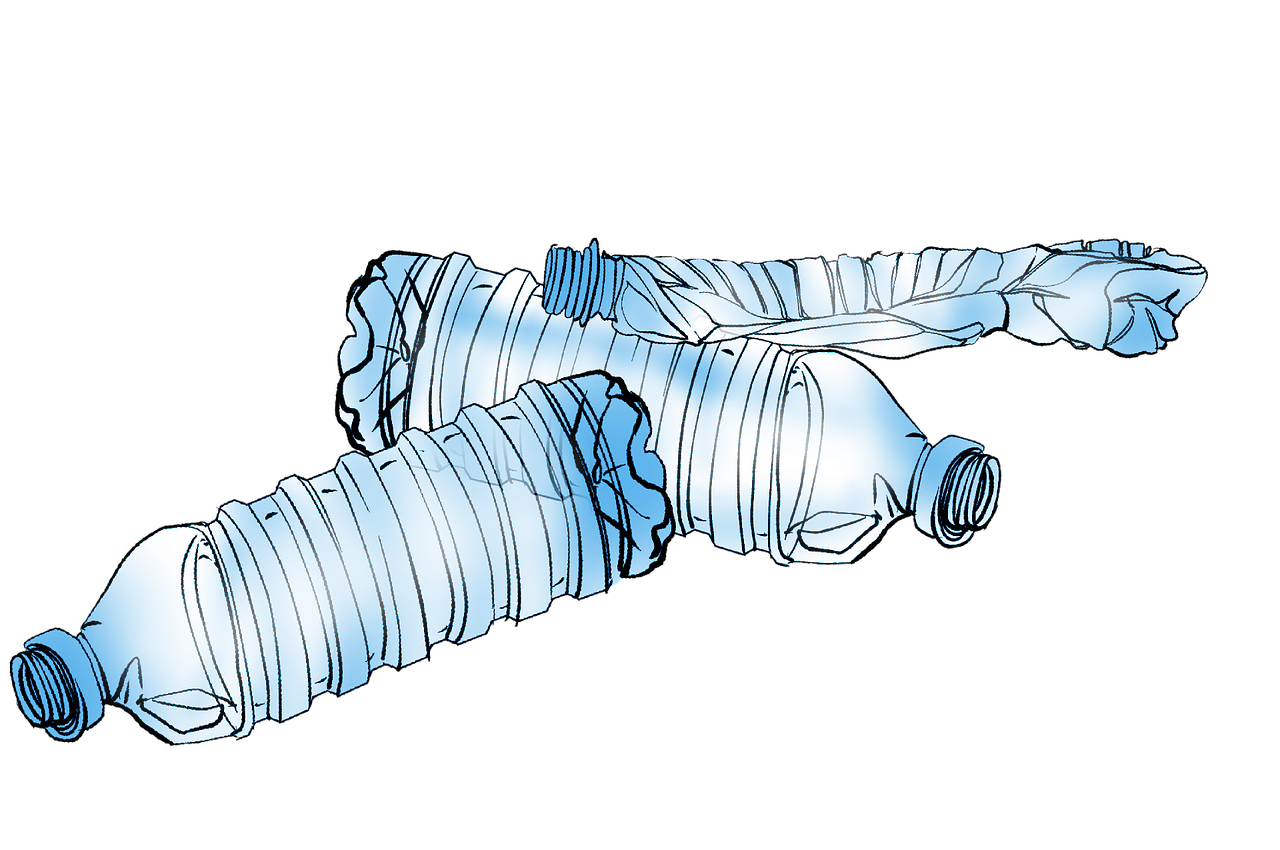
Label: plastic